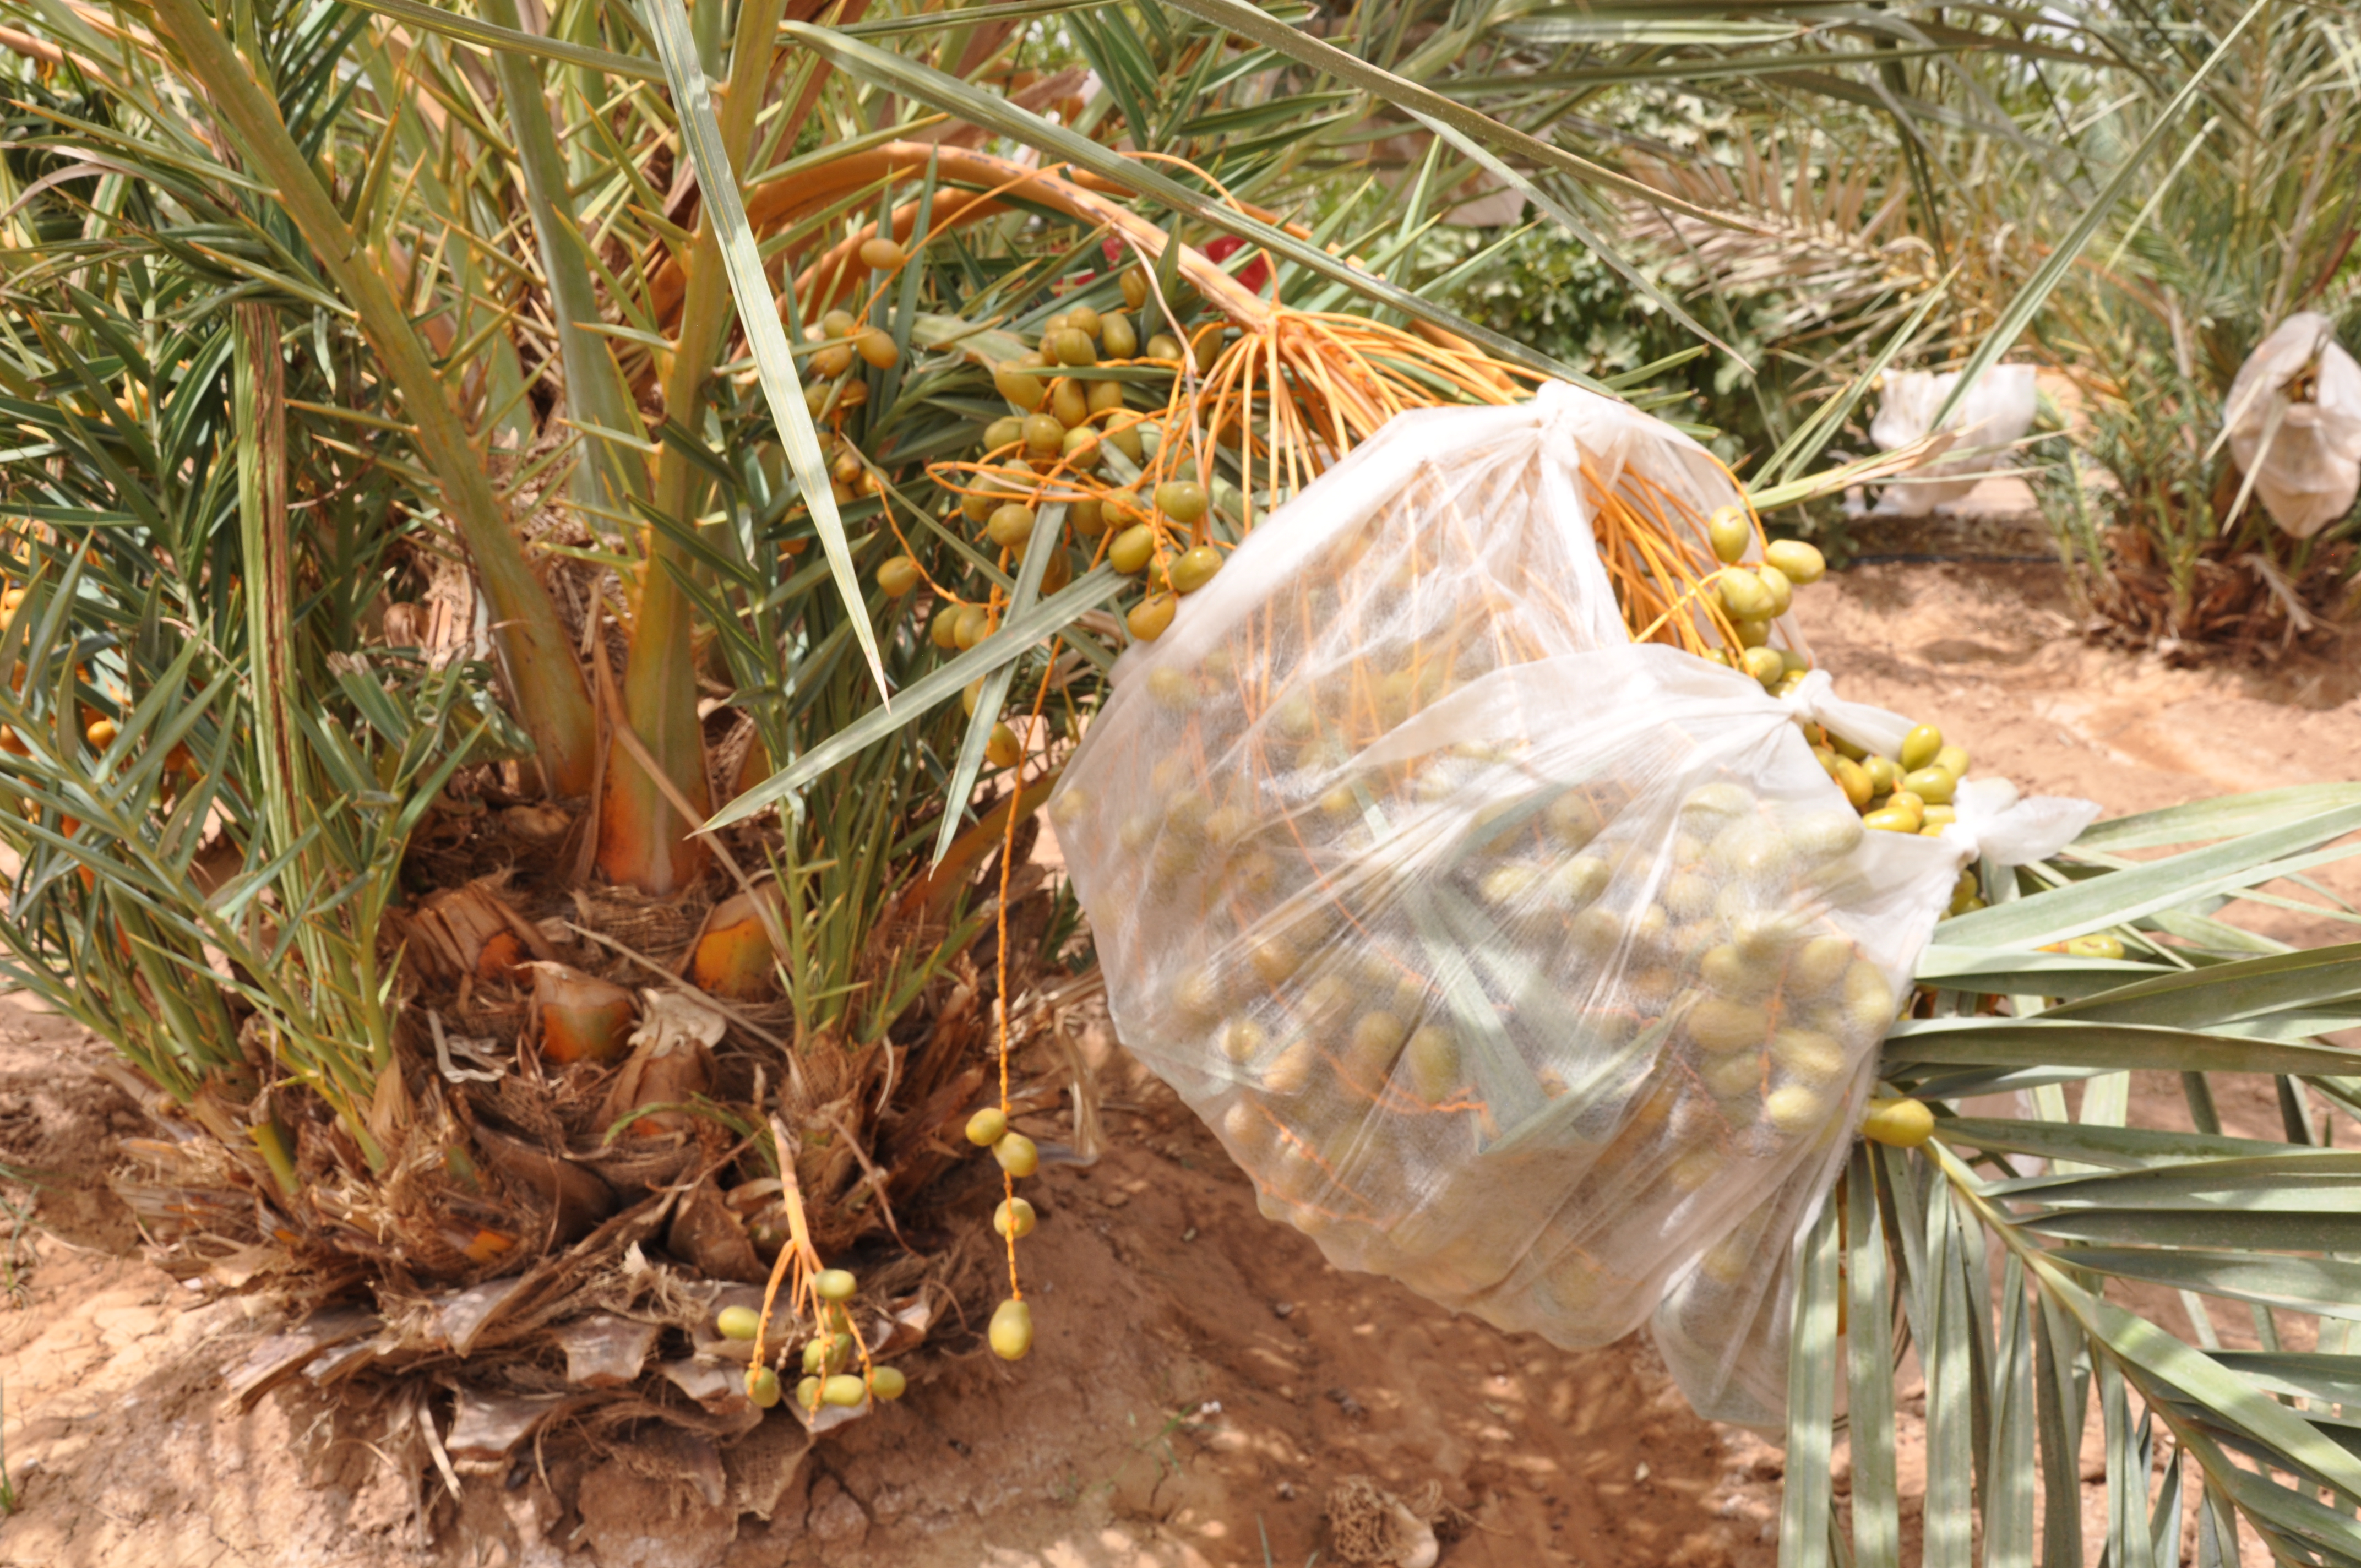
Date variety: Boumajhoul